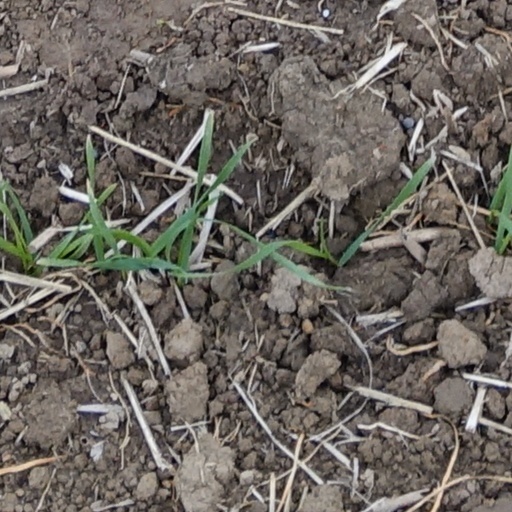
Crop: wheat